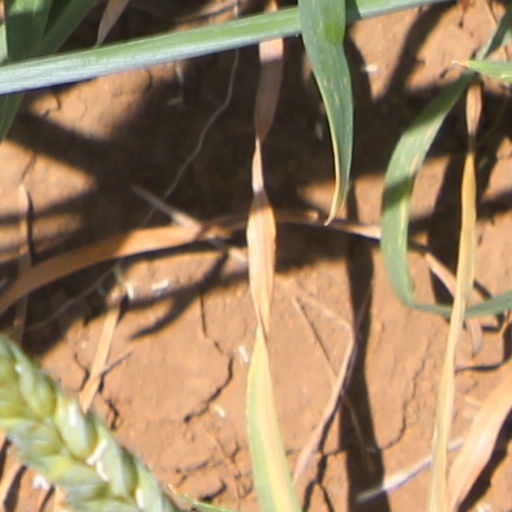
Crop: wheat